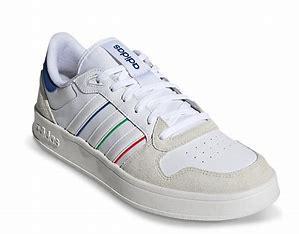
Brand: Adidas
Model: Breaknet